Puerto Rico campaign

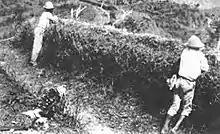
Spanish trenches in Asomante

Shortly after the American soldiers disembarked, a group of Spanish and Puerto Rican units began moving from Ponce to Aibonito, marching through the Carretera Central (Central Road). The caravan was composed of two companies of the "Batallón de Cazadores de la Patria" (Battalion of the Motherland's Hunters) and some members of the Civil Guard and a Puerto Rican guerilla force. A total of 248 infantry men and 42 members of the cavalry formed the battalions under the command of Lt. Col. Rafael Martínez Illescas, the same commander who was in charge of the Ponce garrison. Traveling by foot, the journey would last two days. The group decided to spend one night in the resort of the town of Coamo known as the Baños de Coamo before continuing their march in the morning. Martínez Illescas immediately ordered the construction of several trenches; while building these, the soldiers were ambushed by an anti-Spanish guerilla force, led by Pedro María Descartes, who managed to kill a member of the Civil Guard.